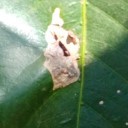
Label: Miner